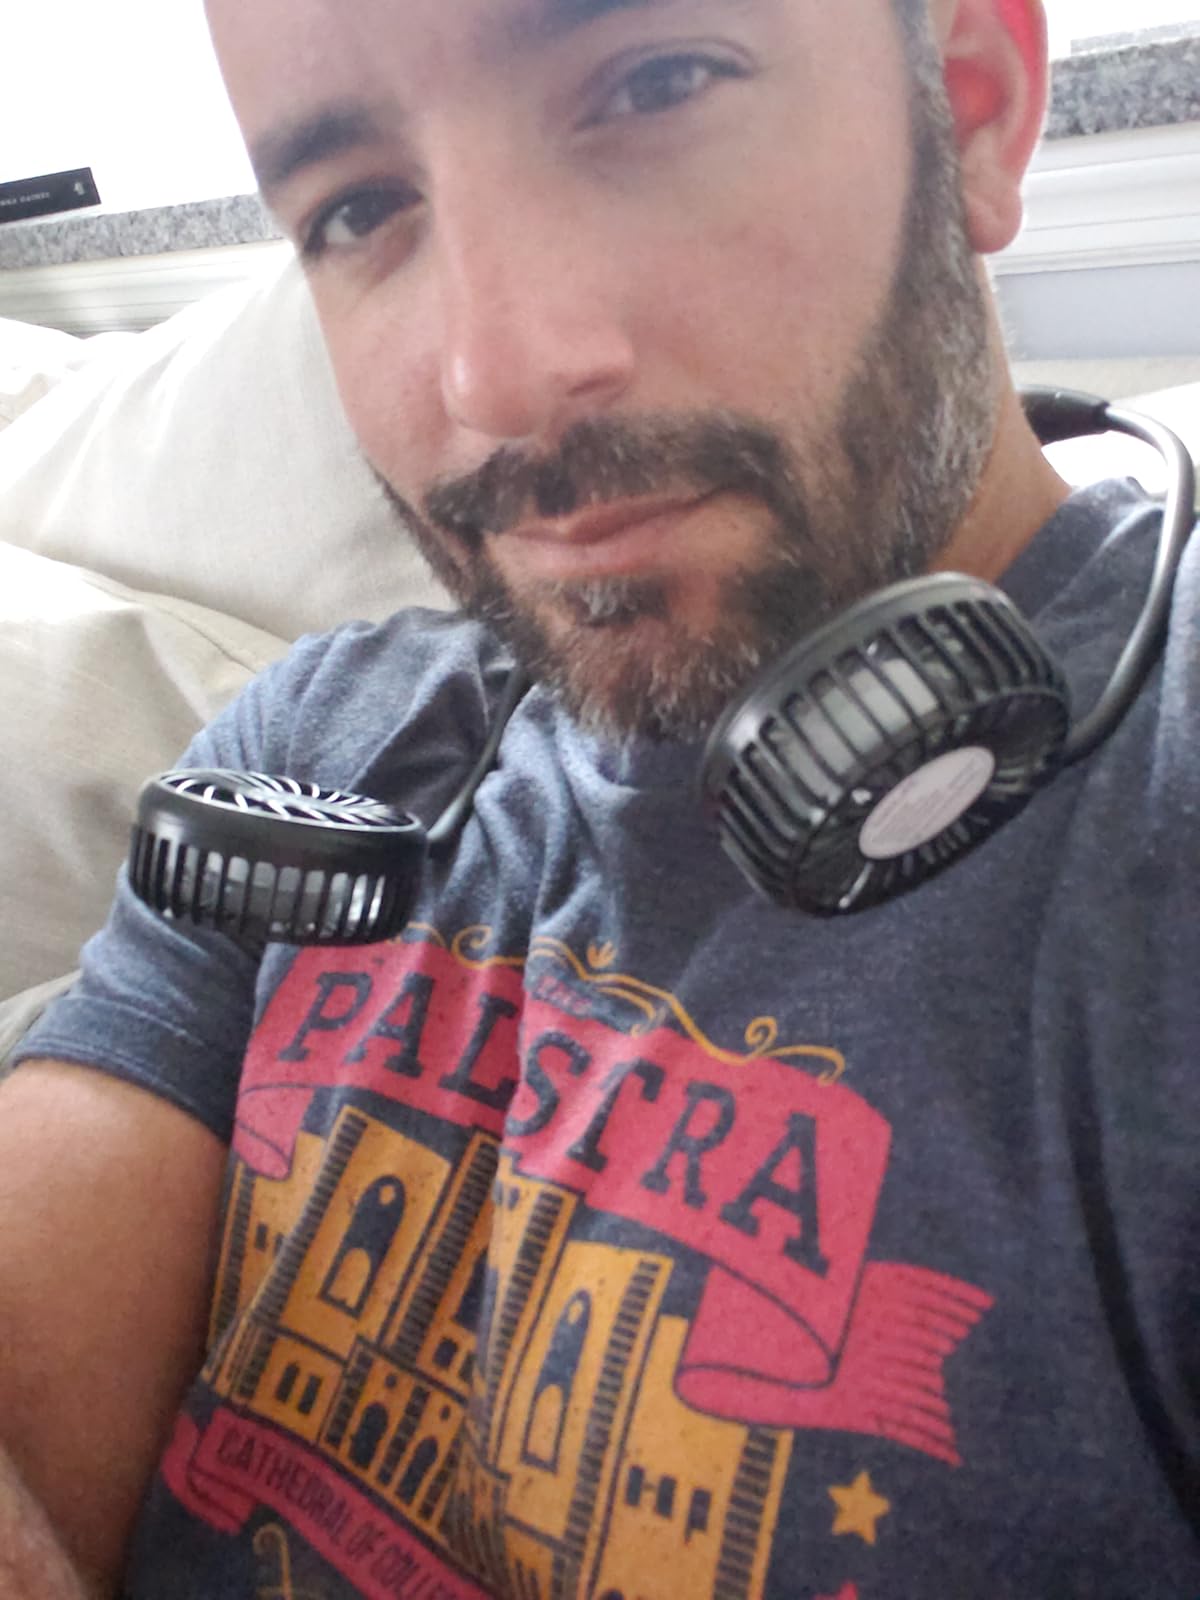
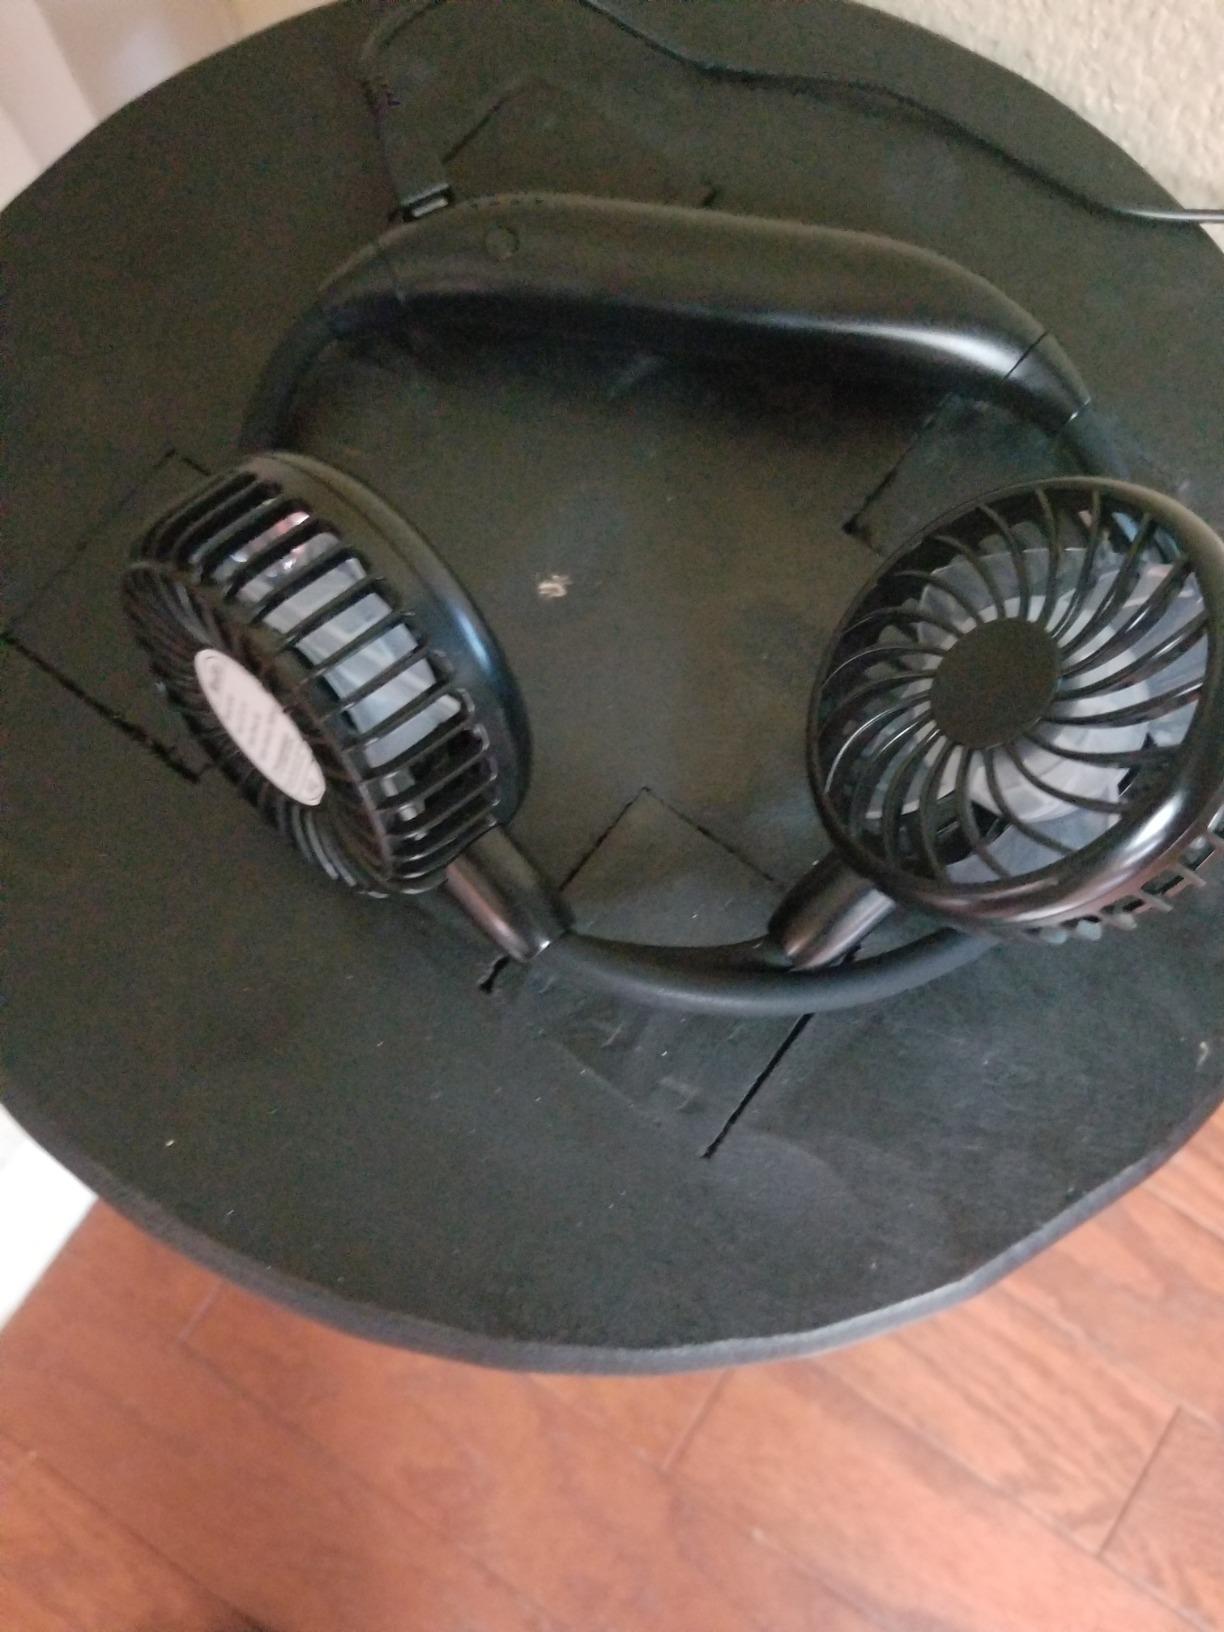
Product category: fan
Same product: yes